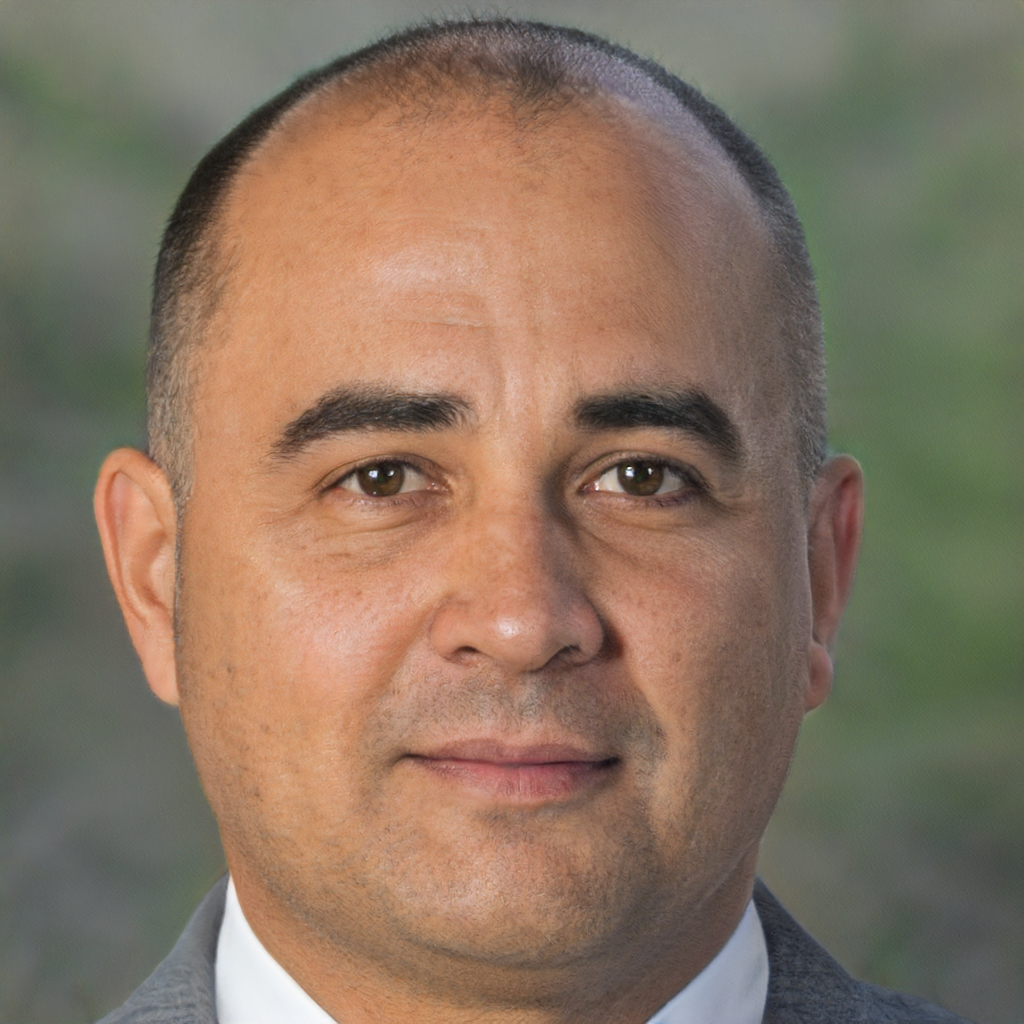
Gender: Male